St Paul's Church, Walsall

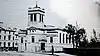
The original St Paul's, c. 1860

The original building, consecrated in 1826, was designed by Francis Goodwin in Greek Classical style, using stuccoed brick. It had a nave and a west tower: a chancel was added in 1852. It was built by the governors of Walsall Grammar School, for the use of the school and the public, and the minister was the headmaster of the school. The building was sold by the school in 1874 to the townspeople, and it was assigned a parish the following year, from the parishes of St Matthew and St Peter.